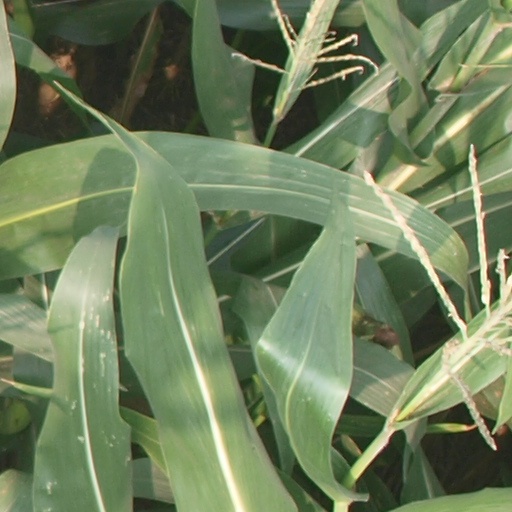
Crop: maize; corn